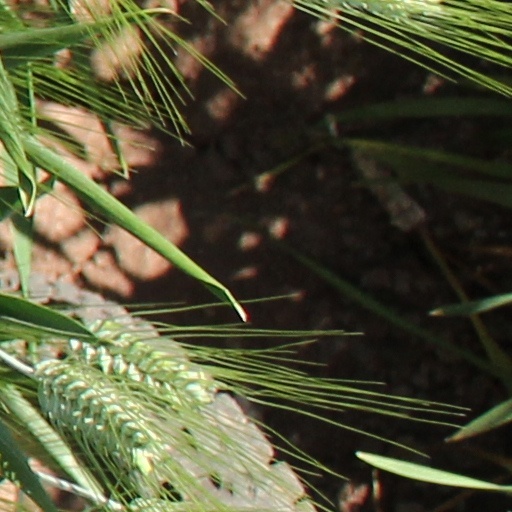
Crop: wheat